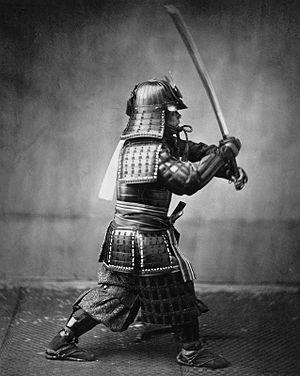
Un samouraï en armure avec son épée et sa dague. Русский: Вооружённый самурай в доспехах, с мечом и кинжалом.
Le samouraï est un membre de la classe guerrière qui a dirigé le Japon féodal durant près de 700 ans.